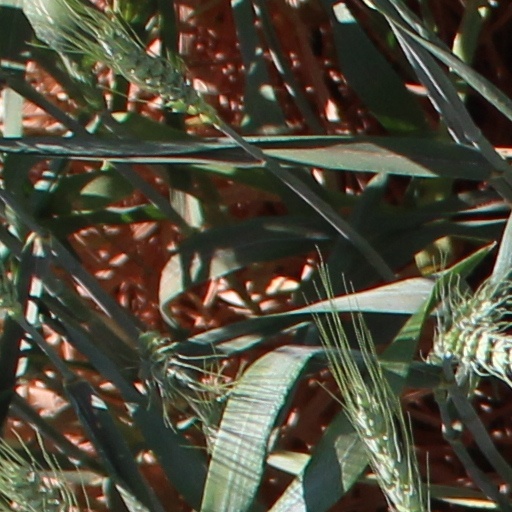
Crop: wheat